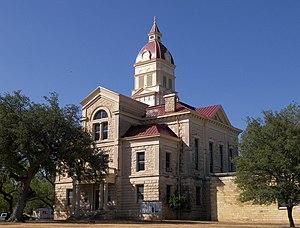
La ville de Bandera est le siège du comté de Bandera, dans l’État du Texas, aux États-Unis. Sa population s’élevait à 857 habitants lors du recensement de 2010, estimée à 898 habitants en 2017.
Le comté de Bandera, en anglais : Bandera County, est un comté situé dans le centre de l'État du Texas aux États-Unis. Fondé le 26 janvier 1856, son siège de comté est la ville de Bandera. Selon le recensement de 2010, sa population est de 20 485 habitants, estimée, en 2017, à 22 351 habitants. L'origine du nom du comté est sujette à plusieurs versions.